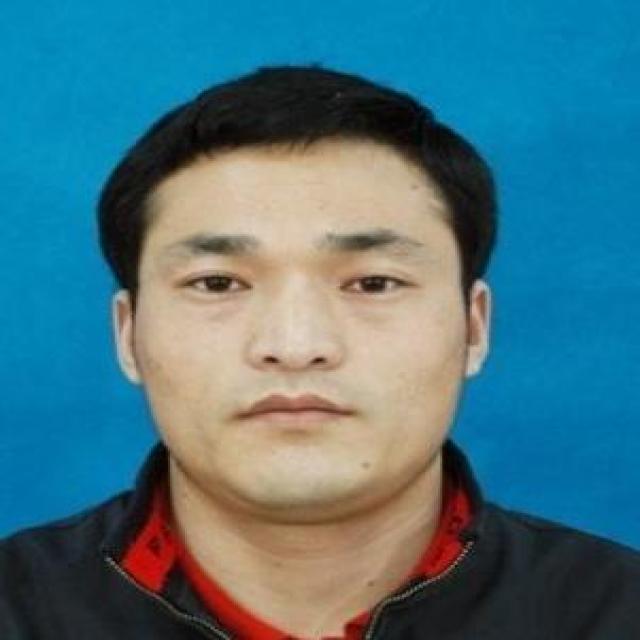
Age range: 21-44